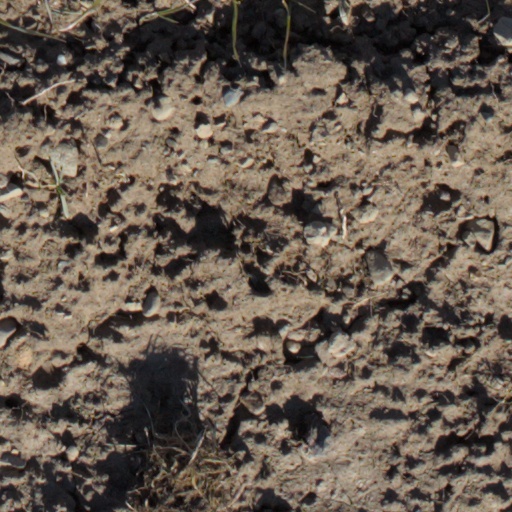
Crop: wheat